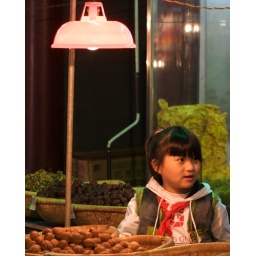
Little girl at the night market in the Muslim Quarter of Xian.